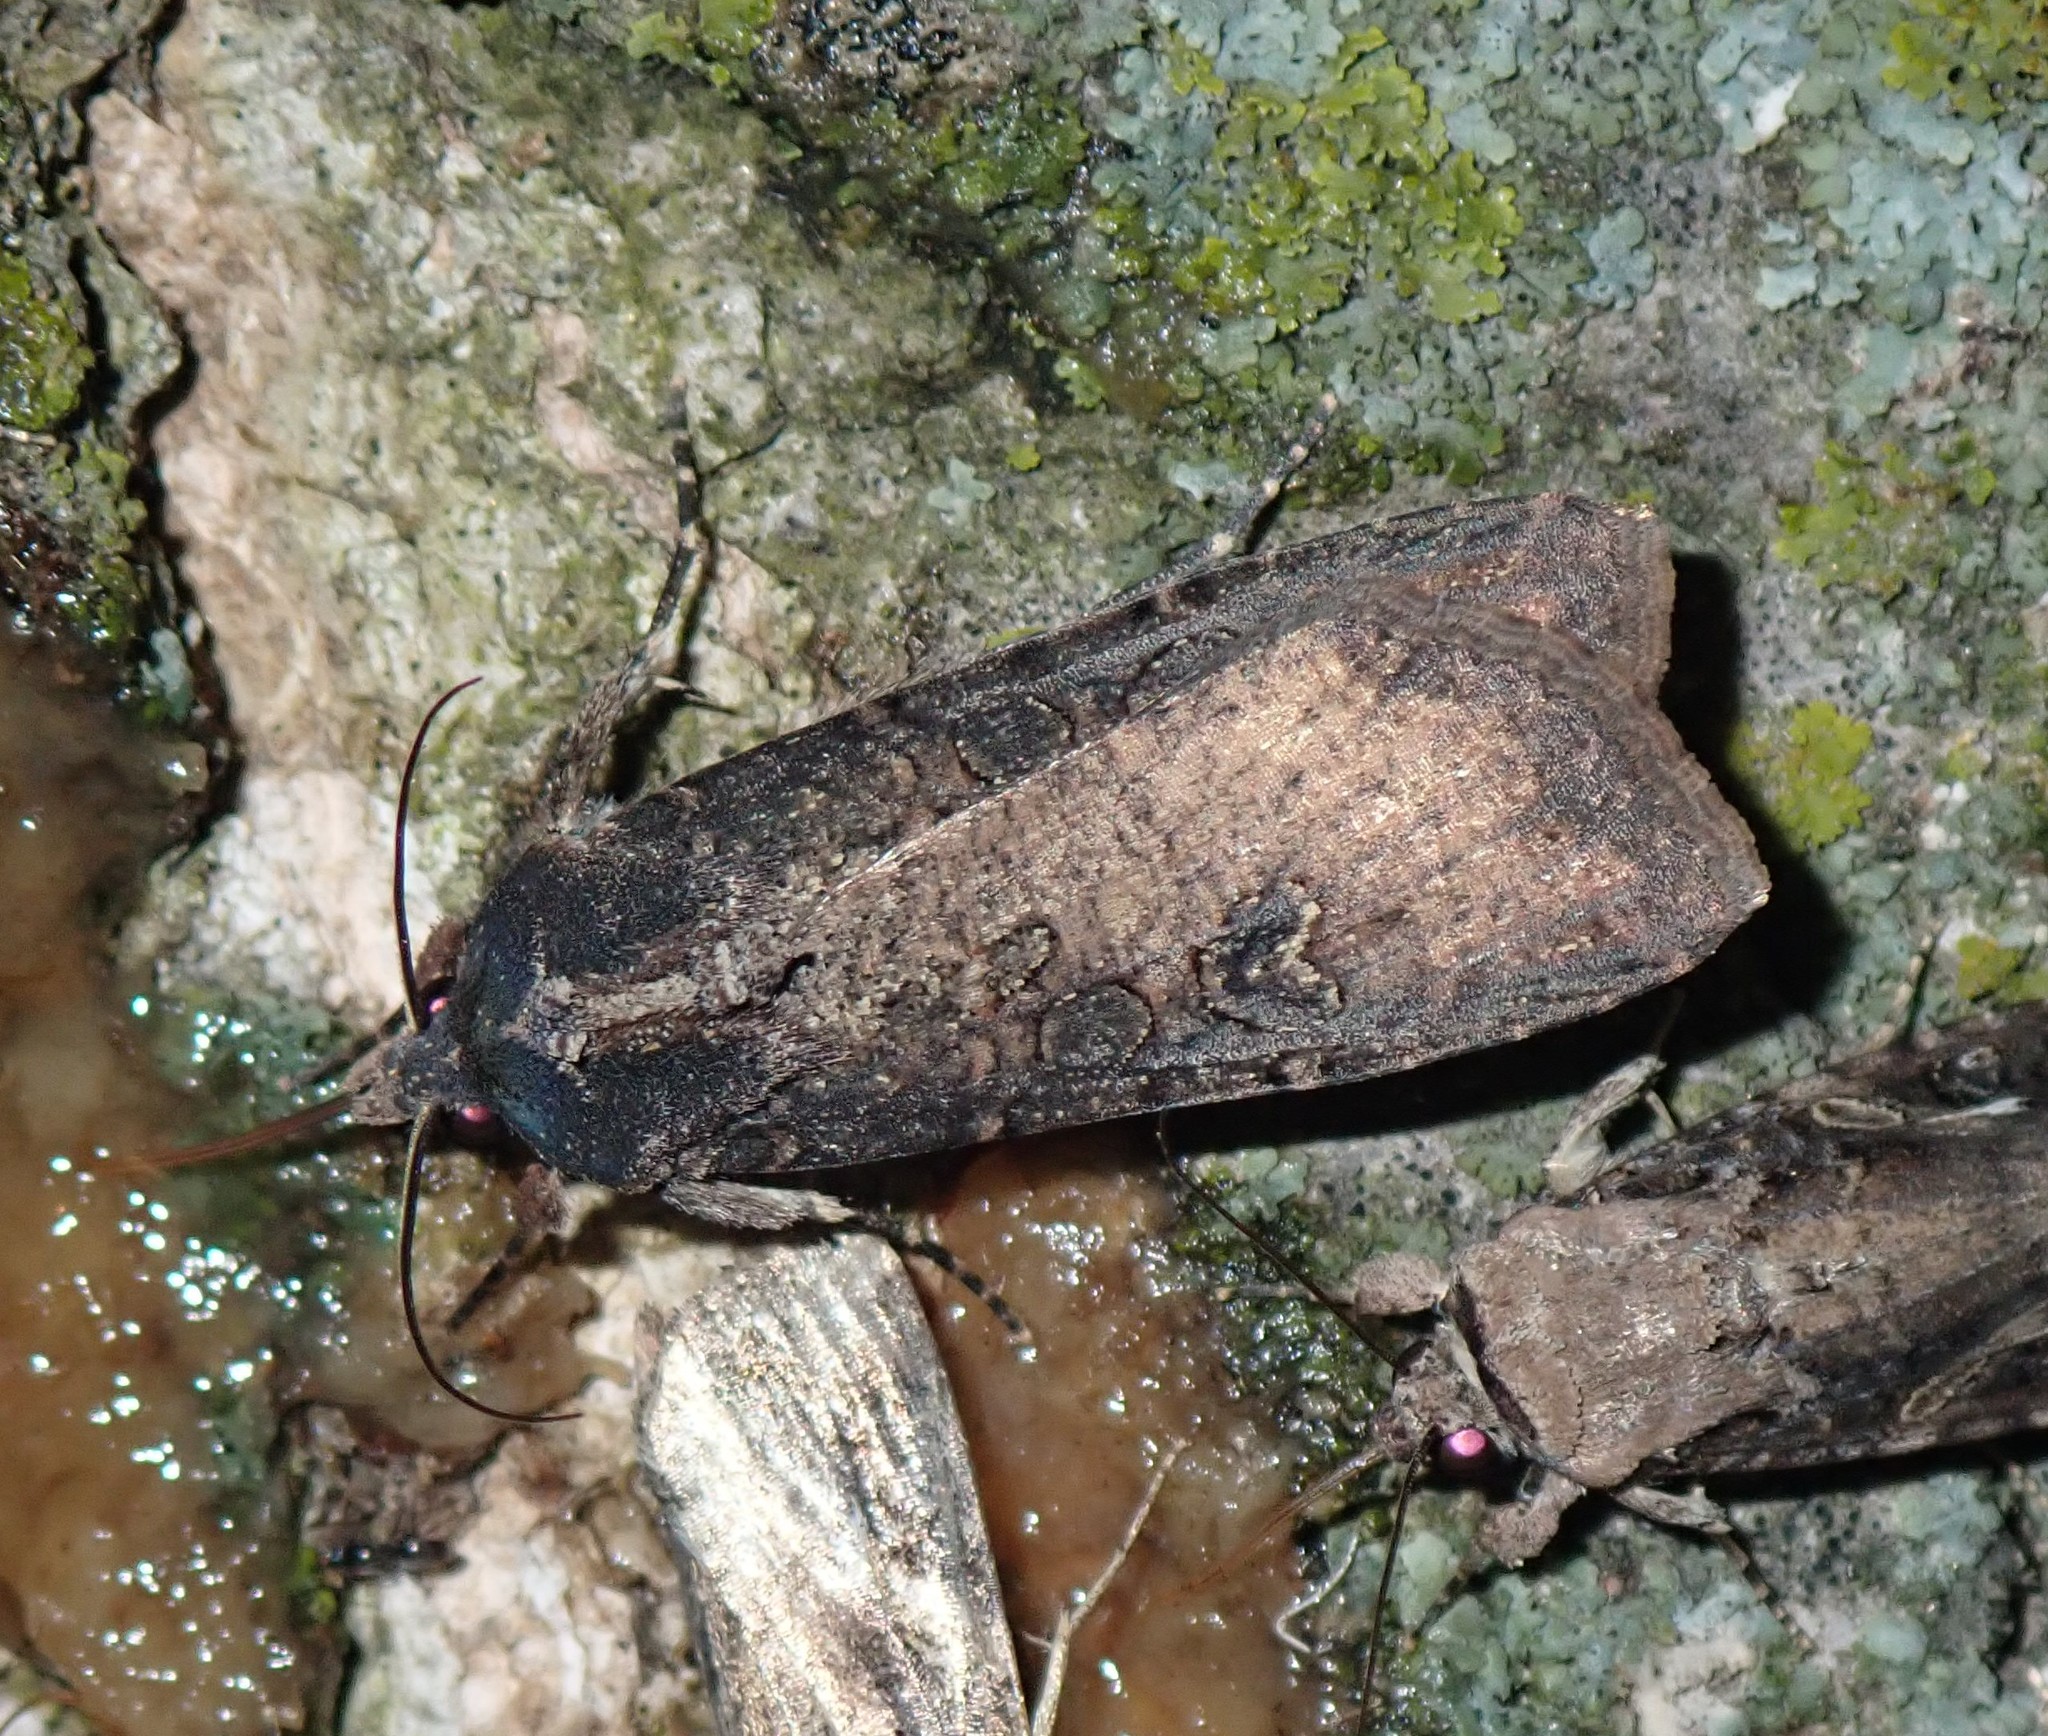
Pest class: cutworms